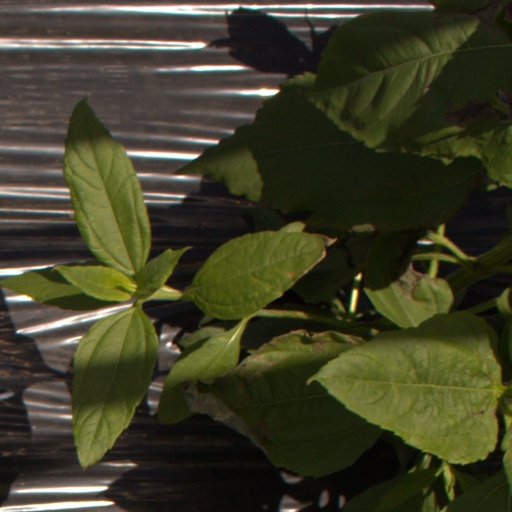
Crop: Jerusalem artichoke